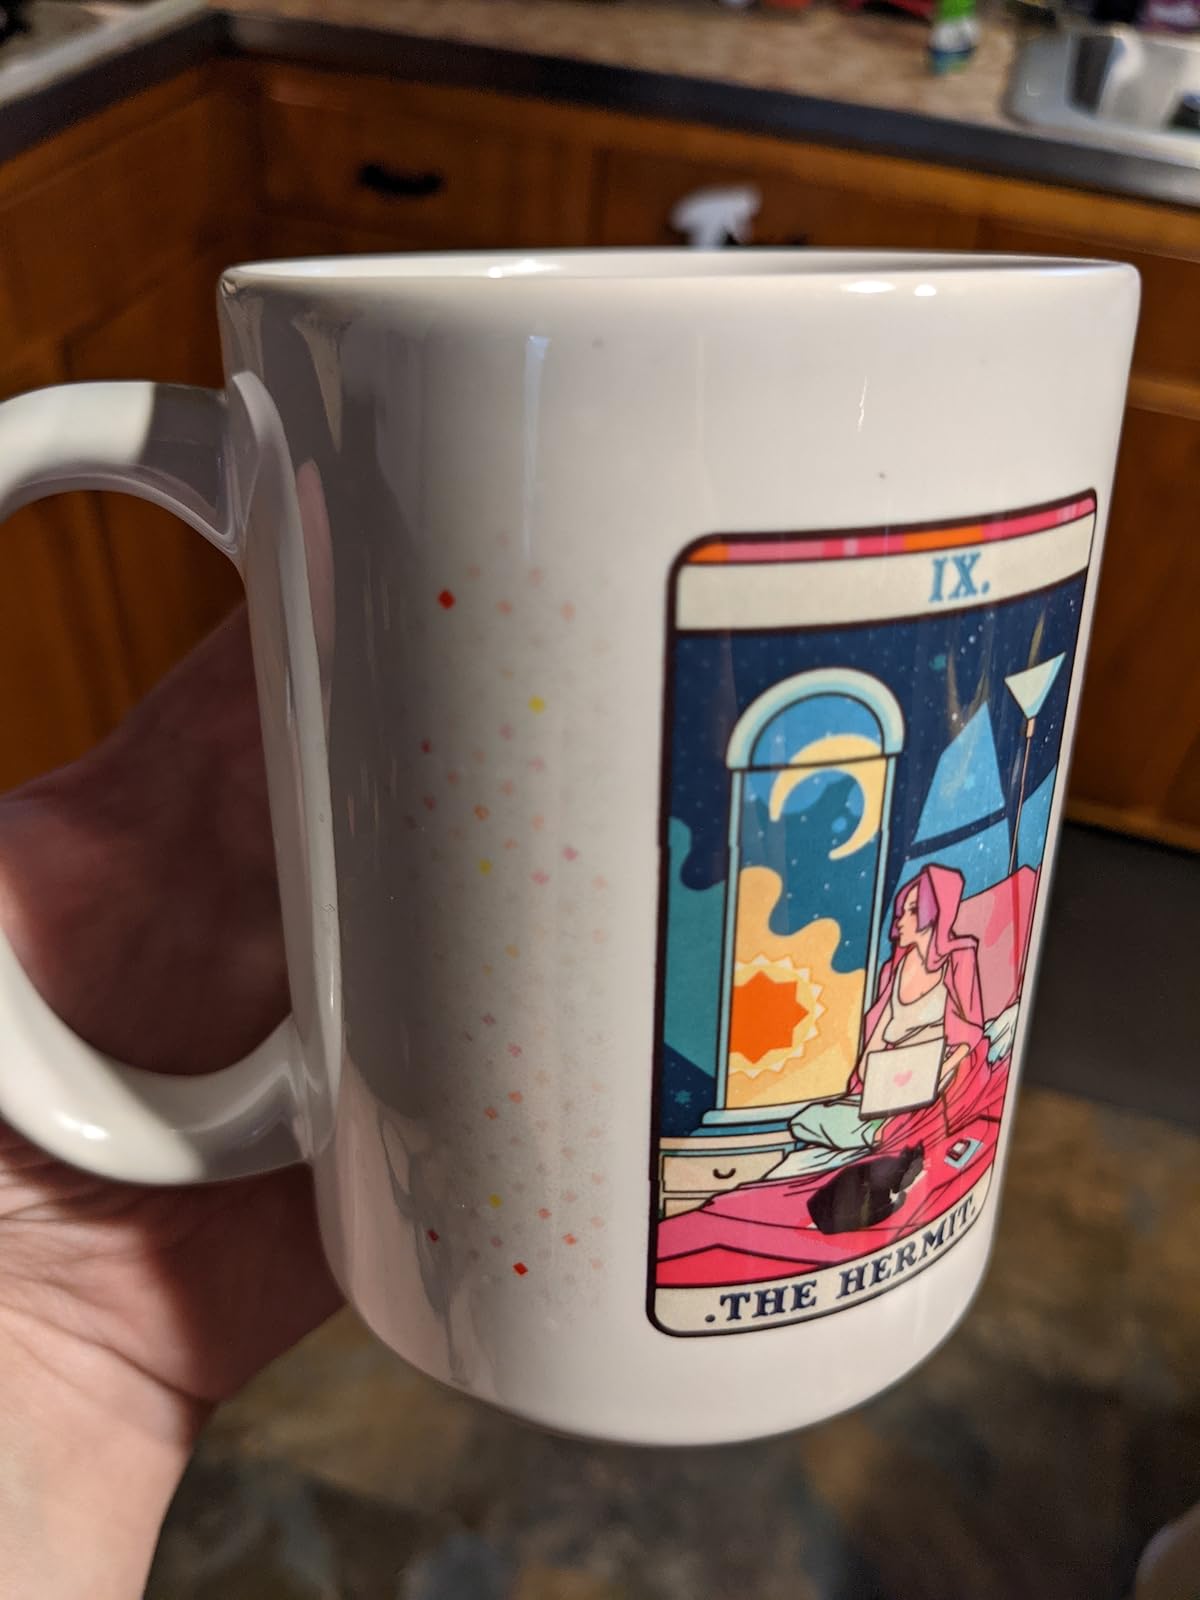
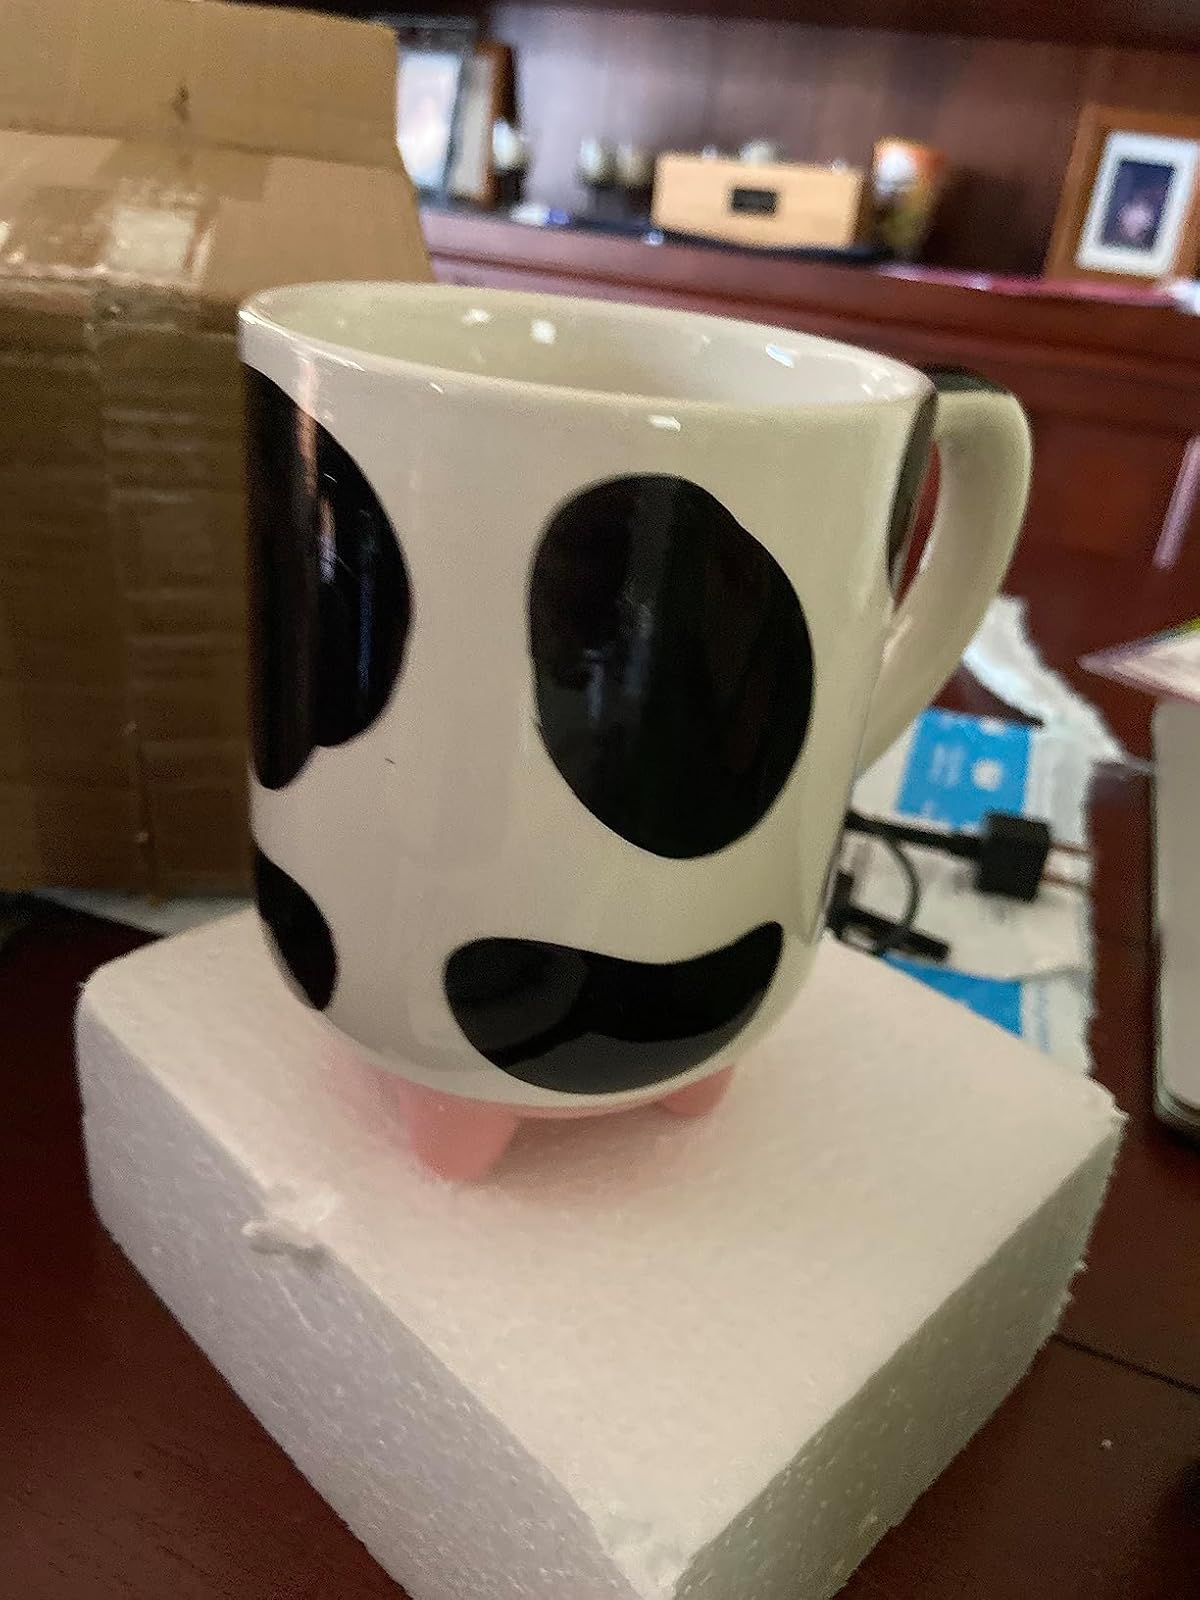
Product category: items_mug
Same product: no